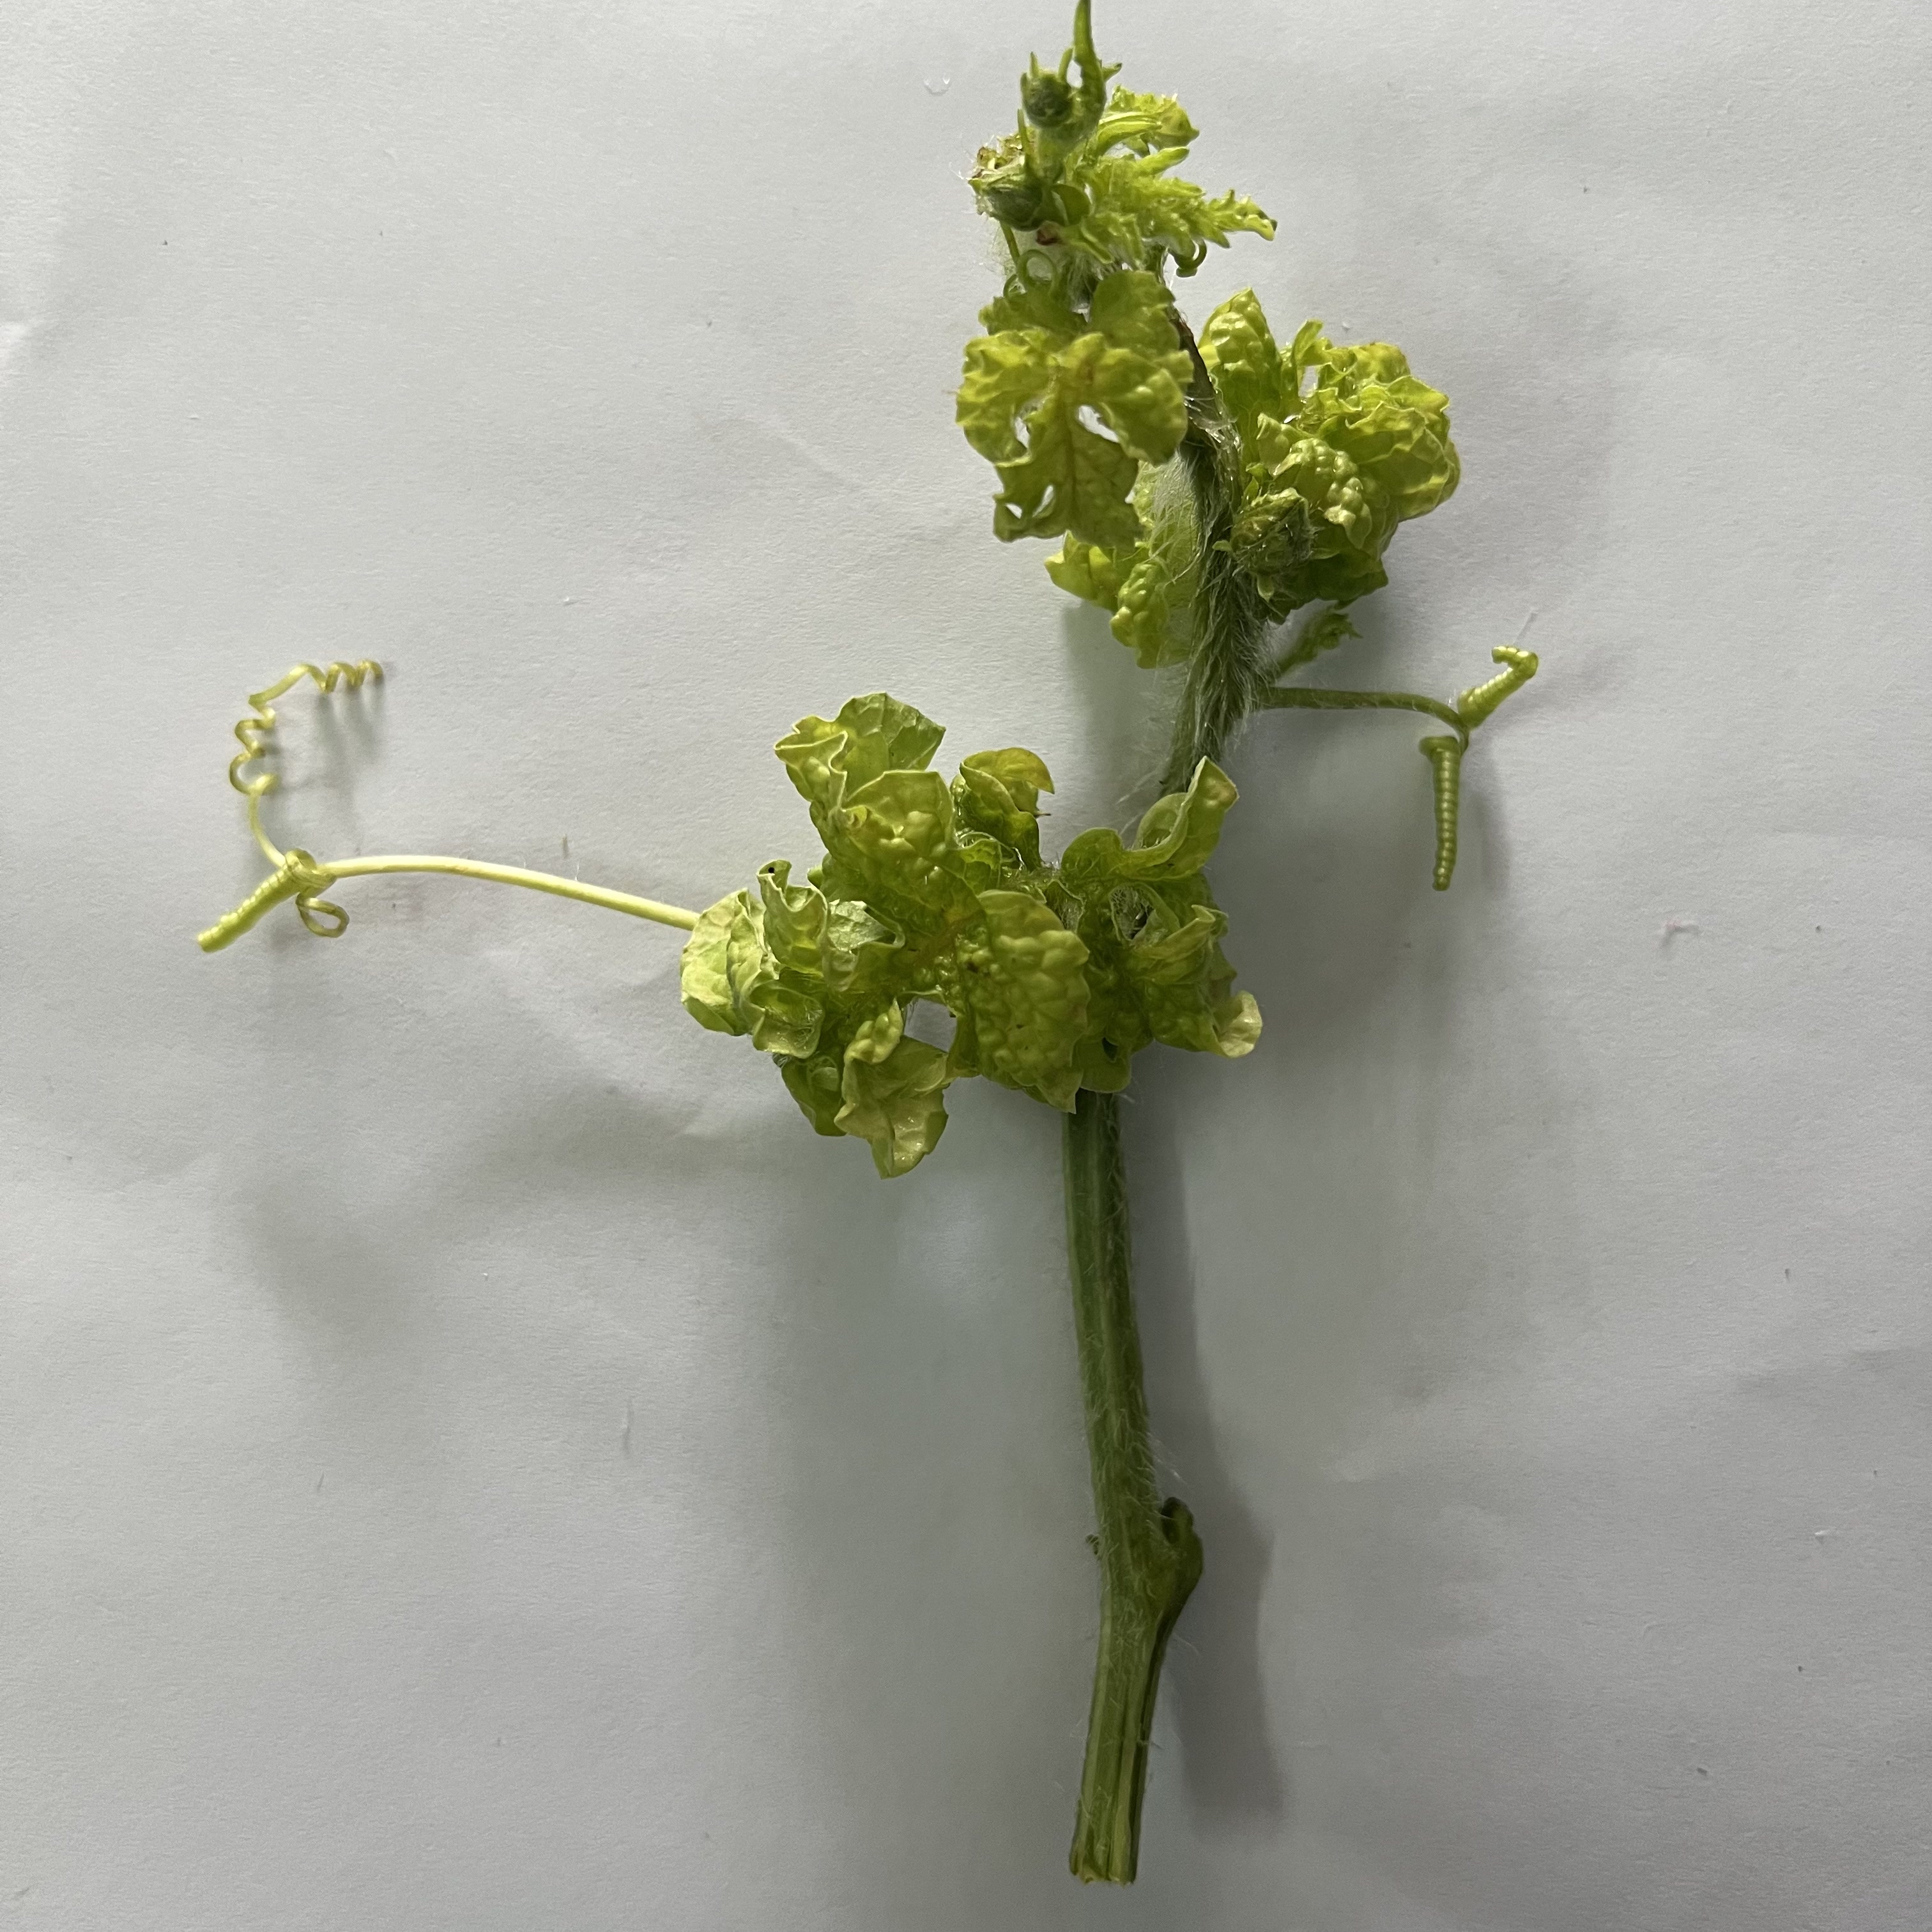
Label: Mosaic_Virus